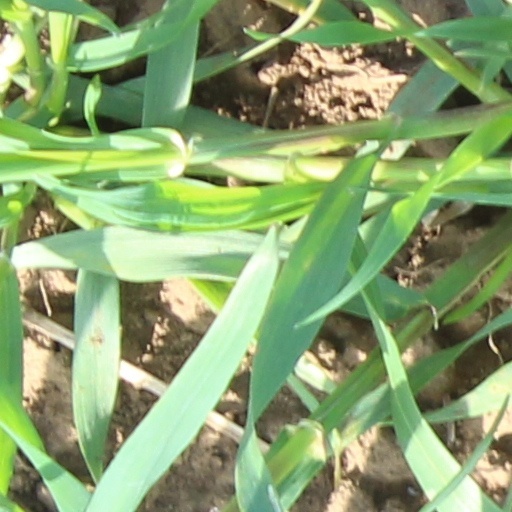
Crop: wheat